T. F. Green Airport station

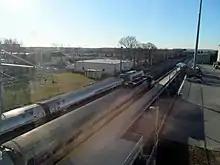
An Amtrak train passing a stopped commuter train at T.F. Green

Although Amtrak owns the tracks through the station, T.F. Green Airport is not a stop on Amtrak's "Northeast Regional" or "Acela Express" trains. The station is on a third track built west of the existing two-track Northeast Corridor line, however the new track was not electrified due to lack of funding. All Amtrak trains currently operating on the Northeast Corridor require overhead electric power. Amtrak had requested a separate track for its trains, which was not built, and has also cited a lack of sufficient ridership for the stop to be economically sustainable. This may change with time. Long-term Amtrak plans released in 2010 called for a fourth track (as a second passing siding) with a second platform at the station for intrastate commuter service as well as possible future Amtrak use. The new siding and the current siding would need to have catenary wire extended over them in order for Amtrak trains to stop.